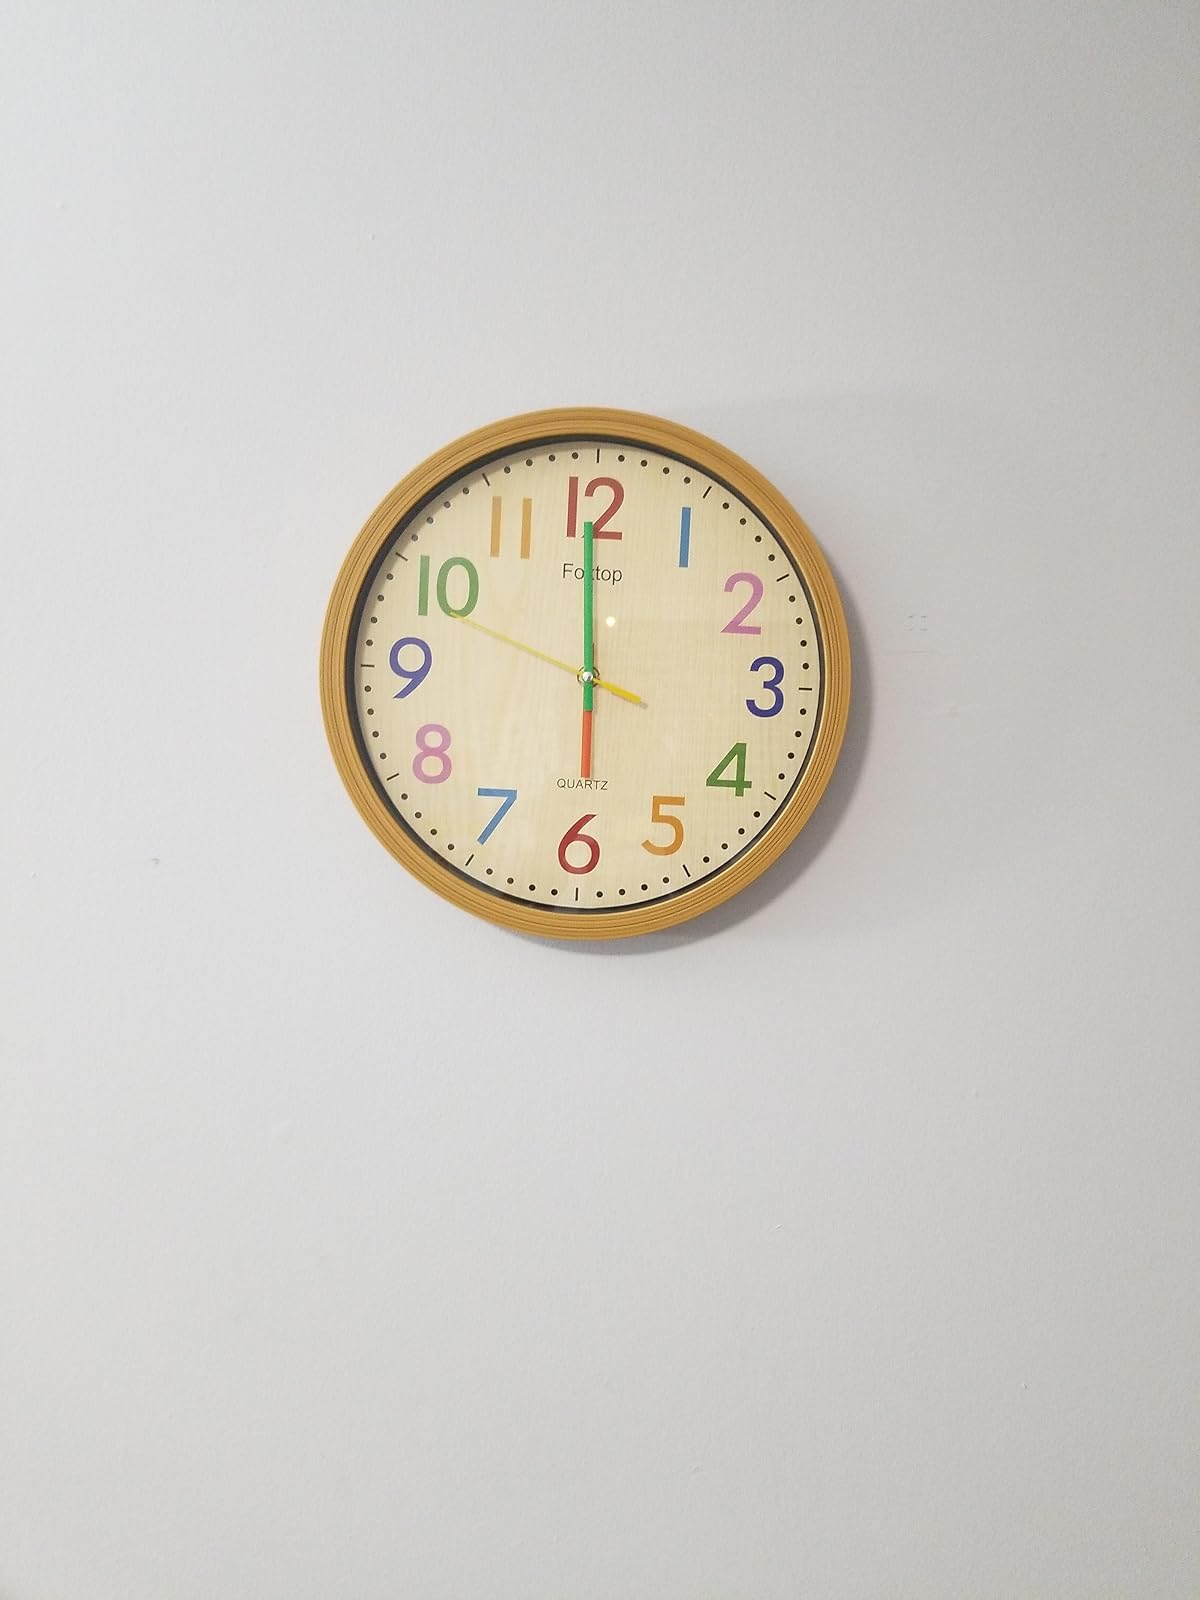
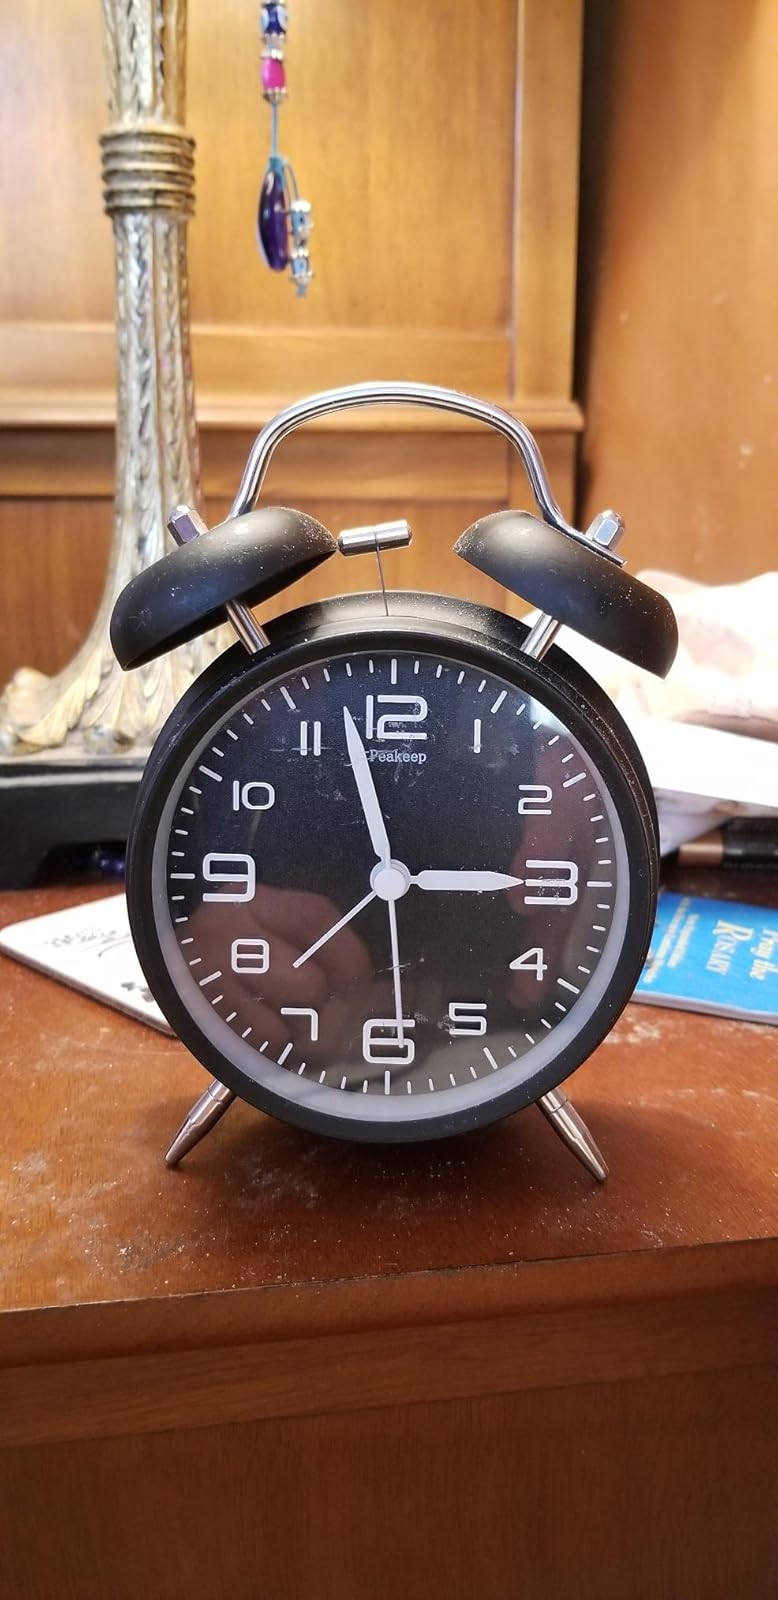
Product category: clock
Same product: no